Tandon Motorcycles

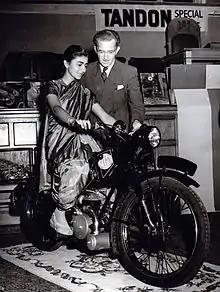
122cc Tandon Milemaster

Tandon Motorcycles were manufactured in Watford by Devdutt Tandon (1902–1980)from 1947 to 1959for export to his native India and other third world countries initially. The simplicity of the initial Tandon design reflected the chosen export market where the two-stroke engined motorcycles were to be sent CKD (Completely Knocked Down) for assembly abroad. Indeed, it took one Tandon factory worker only eight hours to completely assemble four Tandon motorcycles. The model in question was the 122 cc Milemaster, powered like all but the last Tandons by a Villiers two-stroke engine. Tandon received great publicity when Pandit Nehru, the prime minister of India, was photographed astride a Milemaster while visiting Caxton Hall in 1948.